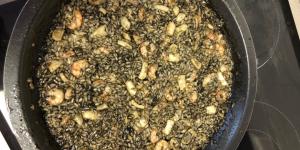
arroz negro con gambas y alioli